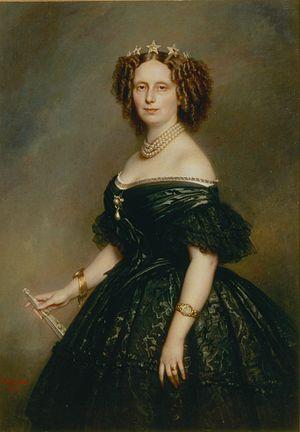
Sophie Frédérique Mathilde de Wurtemberg, princesse d'Orange puis reine consort des Pays-Bas, est née à Stuttgart le 17 juin 1818 et morte au Huis ten Bosch le 3 juin 1877.
Guillaume III, né Willem Alexander Paul Frederik Lodewijk van Oranje-Nassau le 19 février 1817 à Bruxelles et mort le 23 novembre 1890 à Apeldoorn, est roi des Pays-Bas et grand-duc de Luxembourg du 17 mars 1849 au 23 novembre 1890.
Les conjoints des souverains néerlandais reçoivent le titre de reine des Pays-Bas ou celui de prince consort. Neuf conjoints royaux se sont succédé depuis l’instauration de la monarchie aux Pays-Bas en 1806.
Cet article est une liste des peintures de Franz Xaver Winterhalter. Winterhalter était un artiste allemand célèbre au XIXe siècle pour ses portraits de la royauté européenne. Ses œuvres font partie des collections des plus grands musées d'Europe et des États-Unis. Ses peintures véhiculent une atmosphère d'intimité, révélant une compréhension de l'esprit de la noblesse de l'époque, de son hédonisme, de son luxe et aussi de sa joie.